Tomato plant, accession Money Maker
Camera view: bottom (45 deg); turntable rotation: 0 degrees
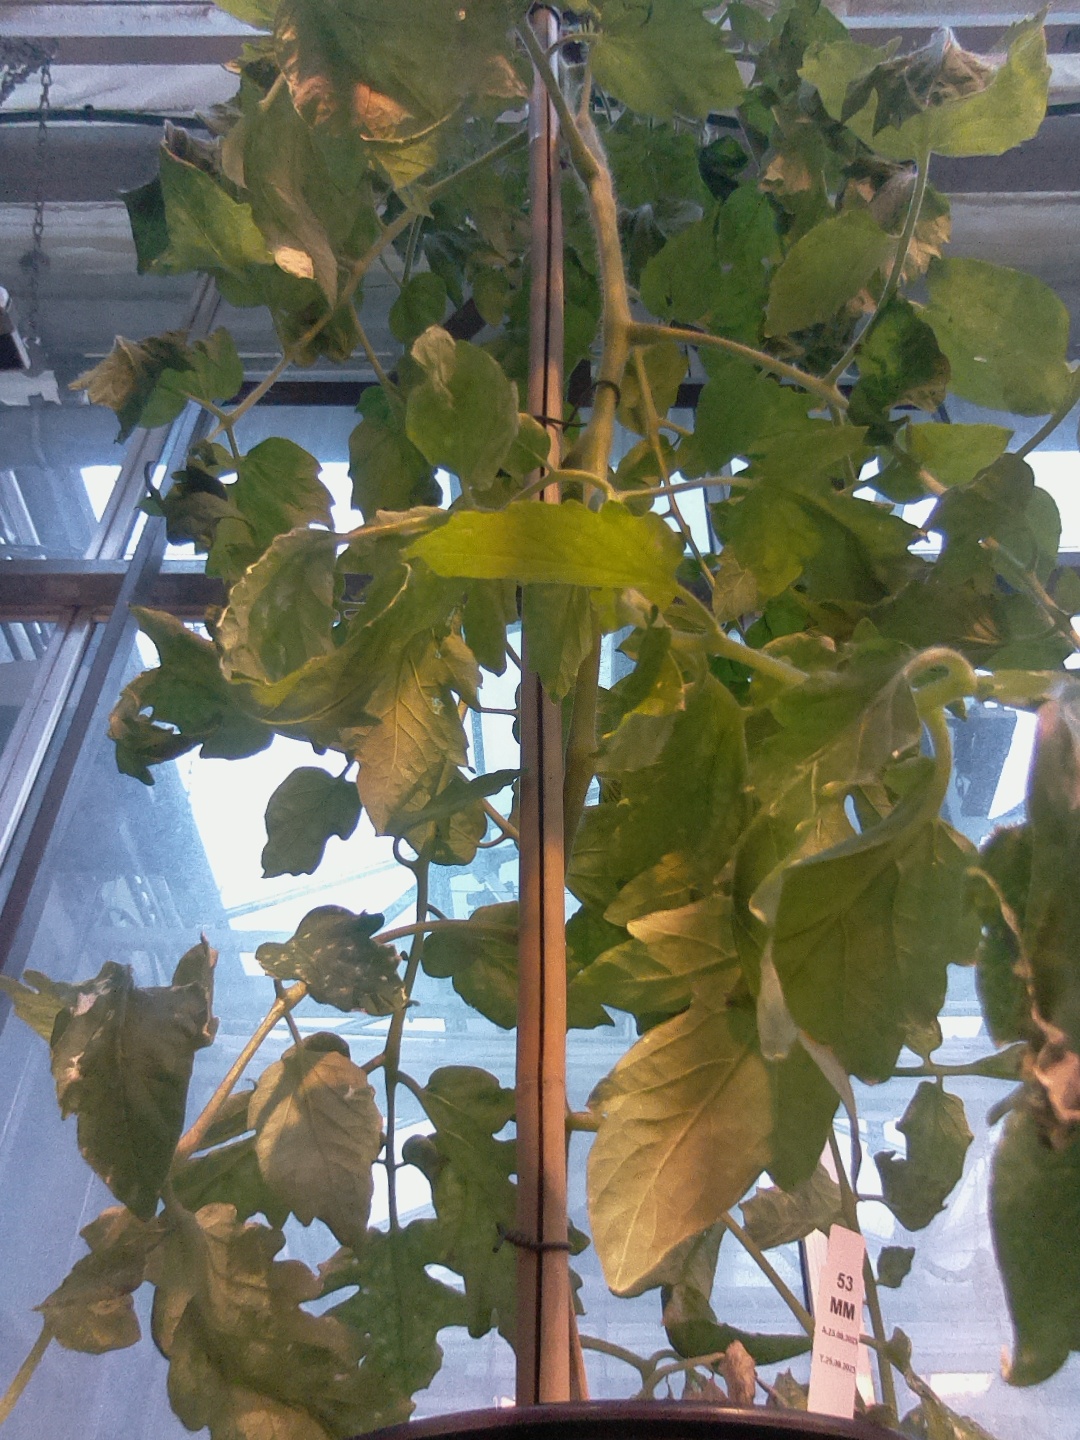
BBCH growth stage 70: Fruits at the main stem or branches visibles